Keinton Mandeville

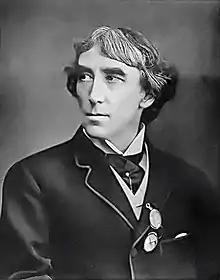
Portrait of Irving

Irving House in Castle Street was the birthplace of actor Henry Irving. It is a Grade II listed building and has a bronze plaque which reads "Here was born Henry Irving, Knight, Actor, 6th February 1838". * Irving Road, which was built in the late 1980s, was named after Irving.